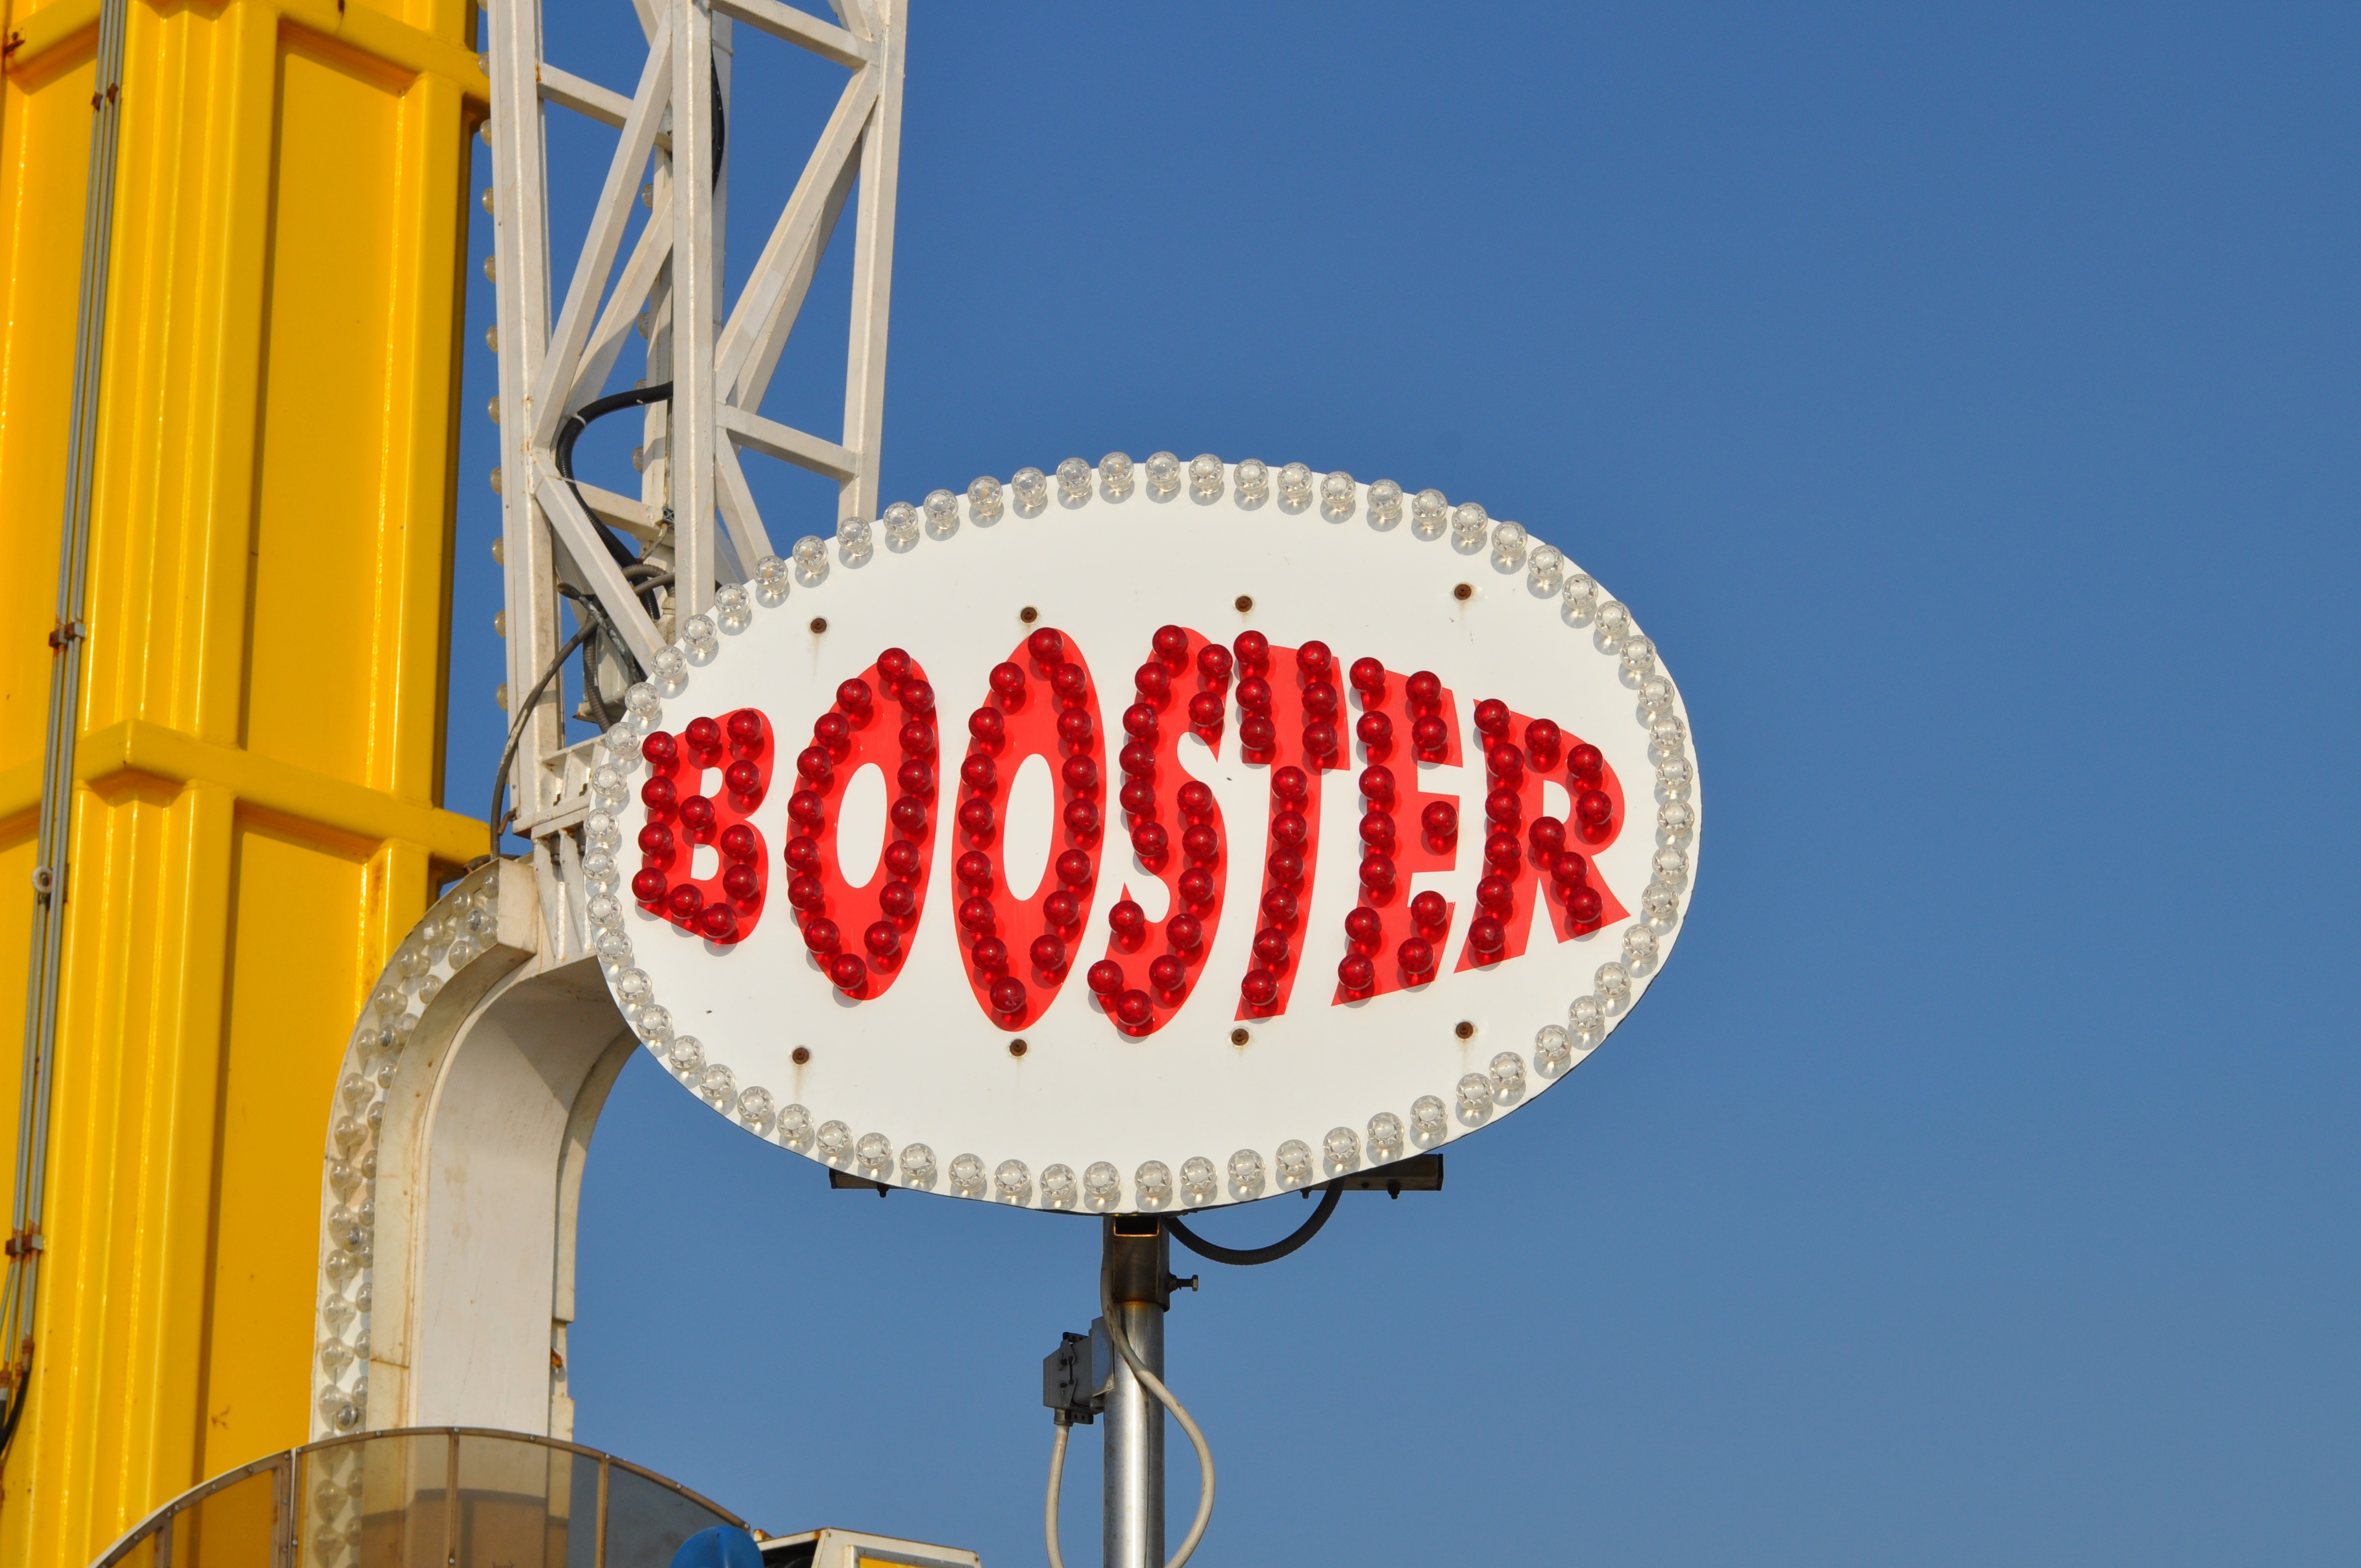
amusement park, metal, colorful, roller coaster, font, lights, illustration, booster, amusement ride